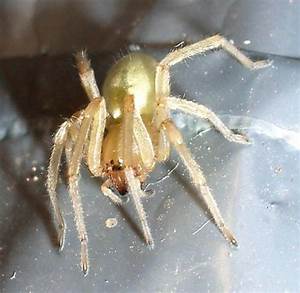
Label: spider